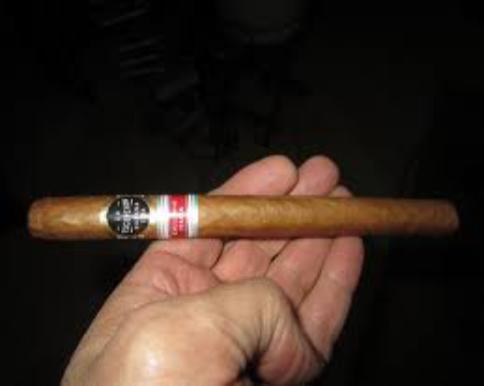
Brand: la escepicon
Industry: Necessities